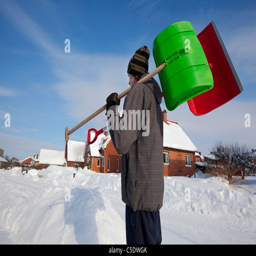
rear view of a man carrying shovels on snowed landscape against houses and blue sky